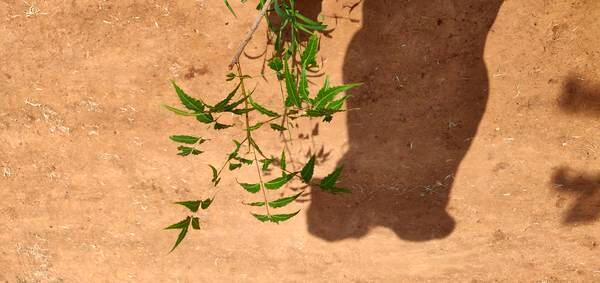
Plant: Neem